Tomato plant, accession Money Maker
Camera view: bottom (45 deg); turntable rotation: 90 degrees
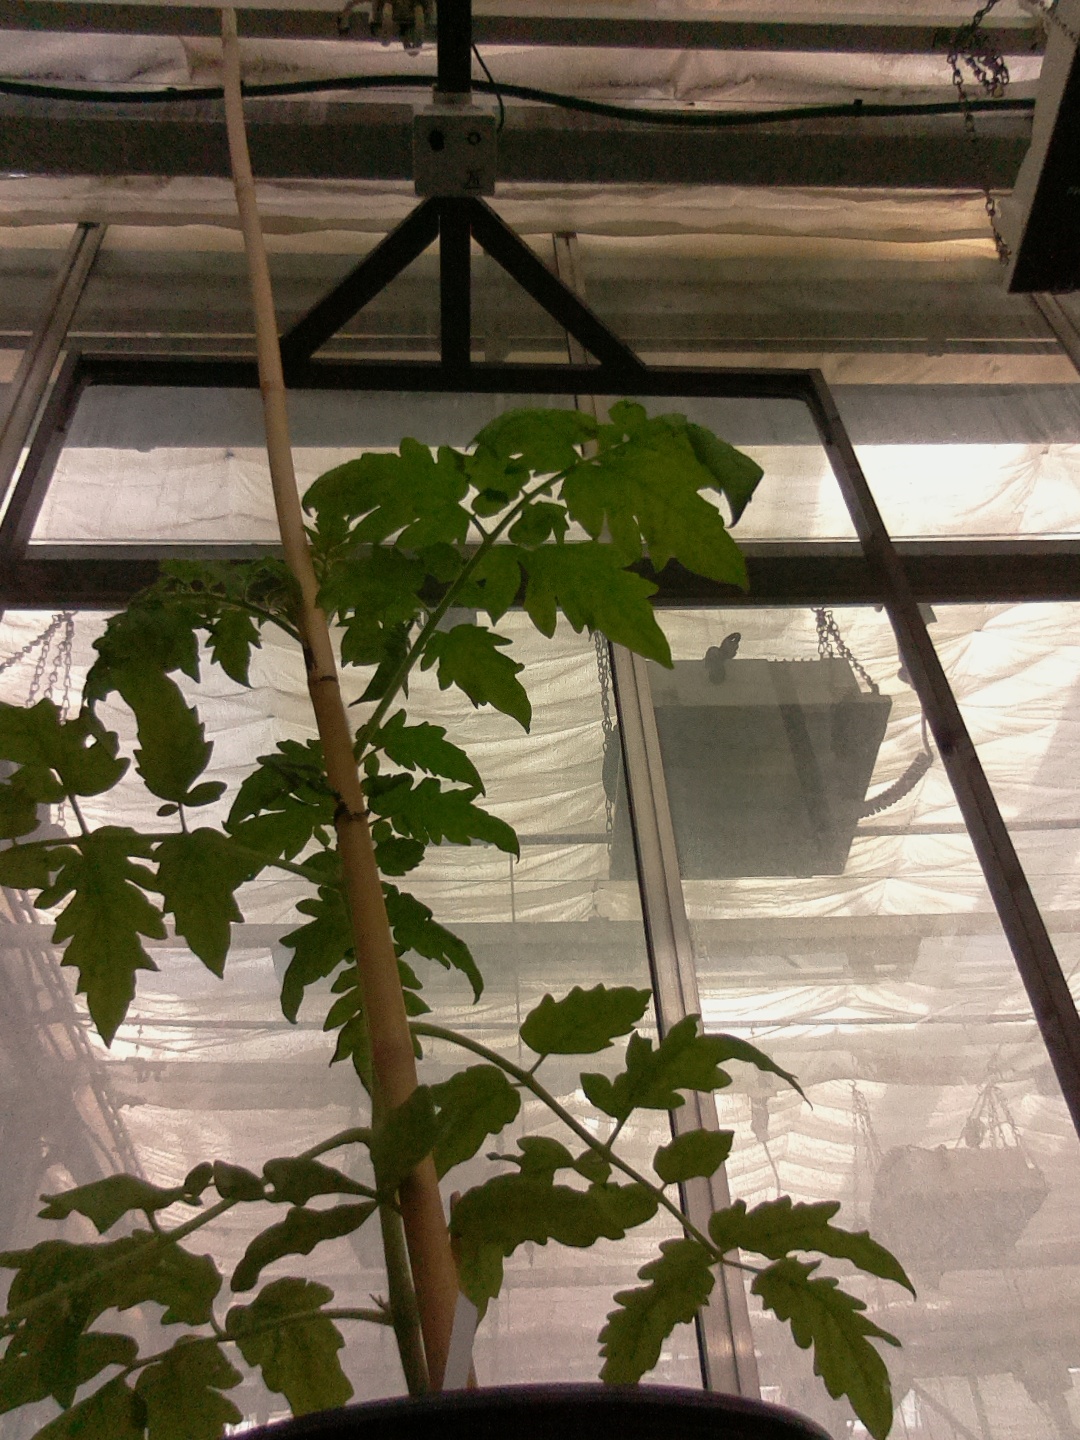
BBCH growth stage 13: 6 of true leaves visible